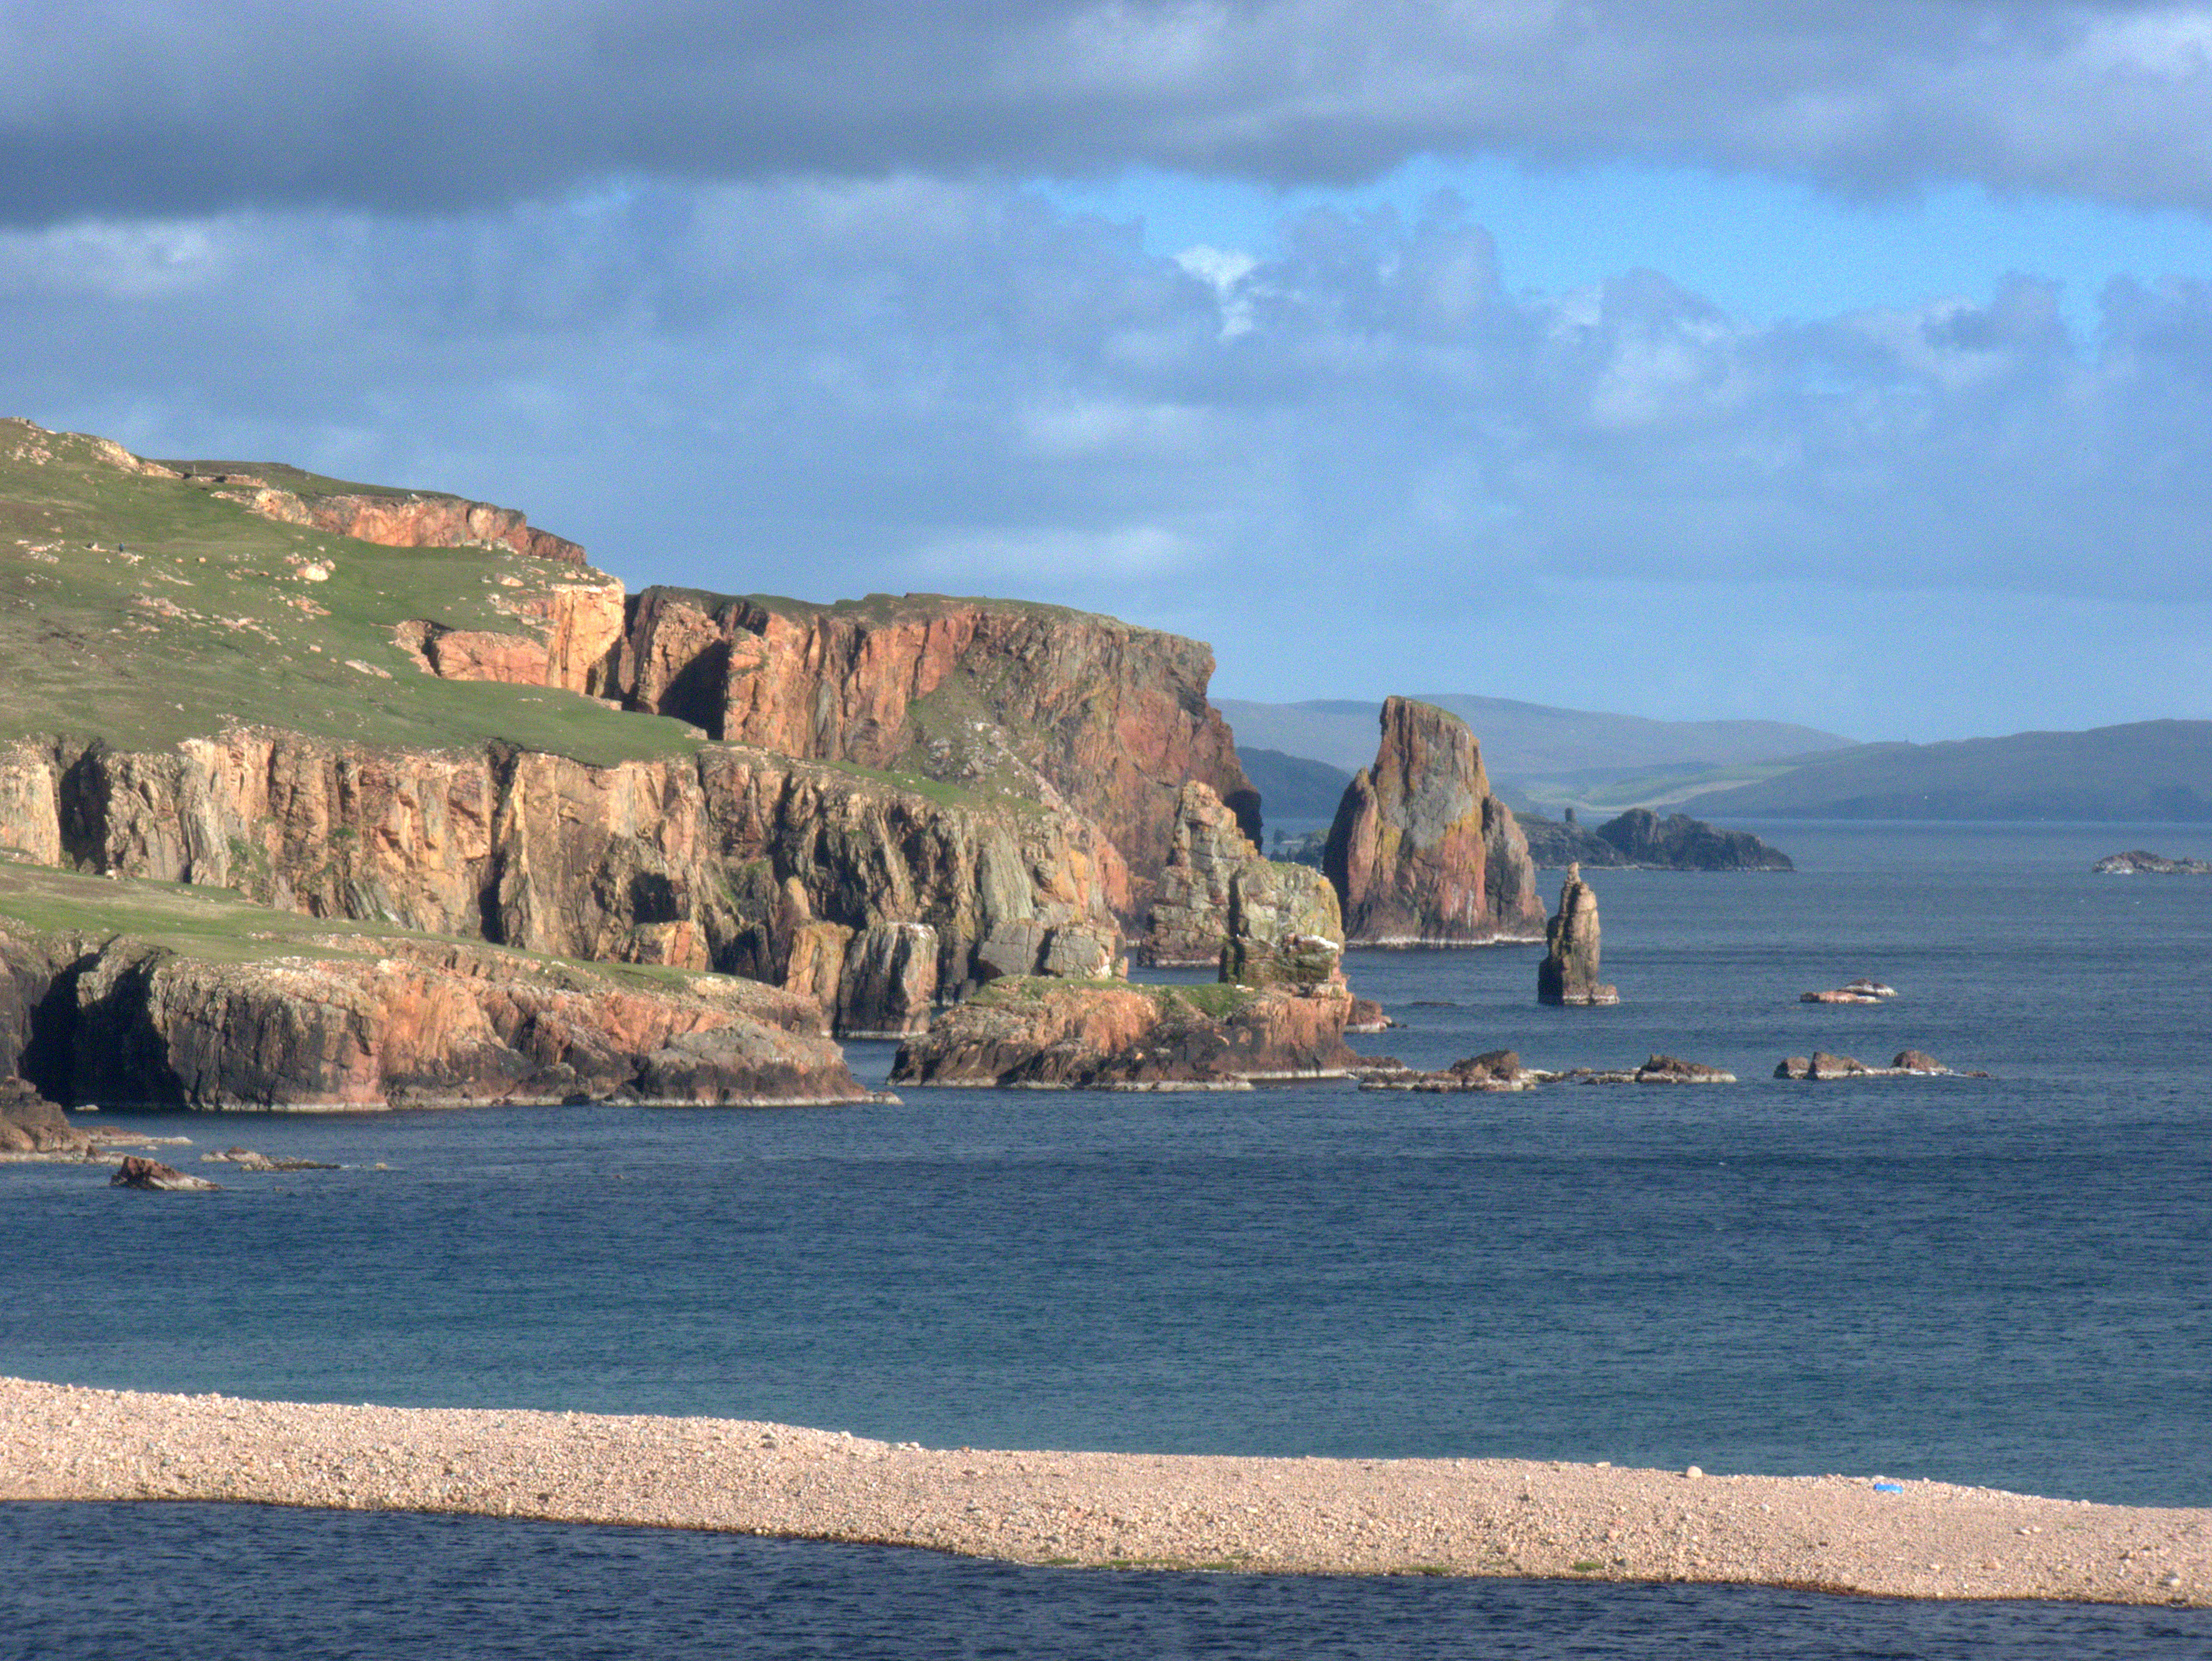
beach, sea, coast, rock, ocean, shore, vacation, formation, cliff, cove, bay, terrain, material, body of water, cliffs, shetlandislands, fz38, cape, islet, landform, geographical feature